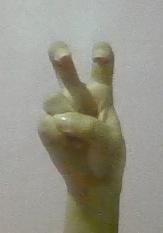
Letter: toot